Lottie Lyell

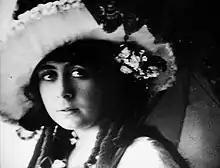
Lottie Lyell, c. 1915

Lottie Lyell (born Charlotte Edith Cox, 23 February 1890 – 21 December 1925) was an Australian actress, screenwriter, editor and filmmaker. She is regarded as Australia's first film star, and also contributed to the local industry during the through her collaborations with director and writer Raymond Longford.